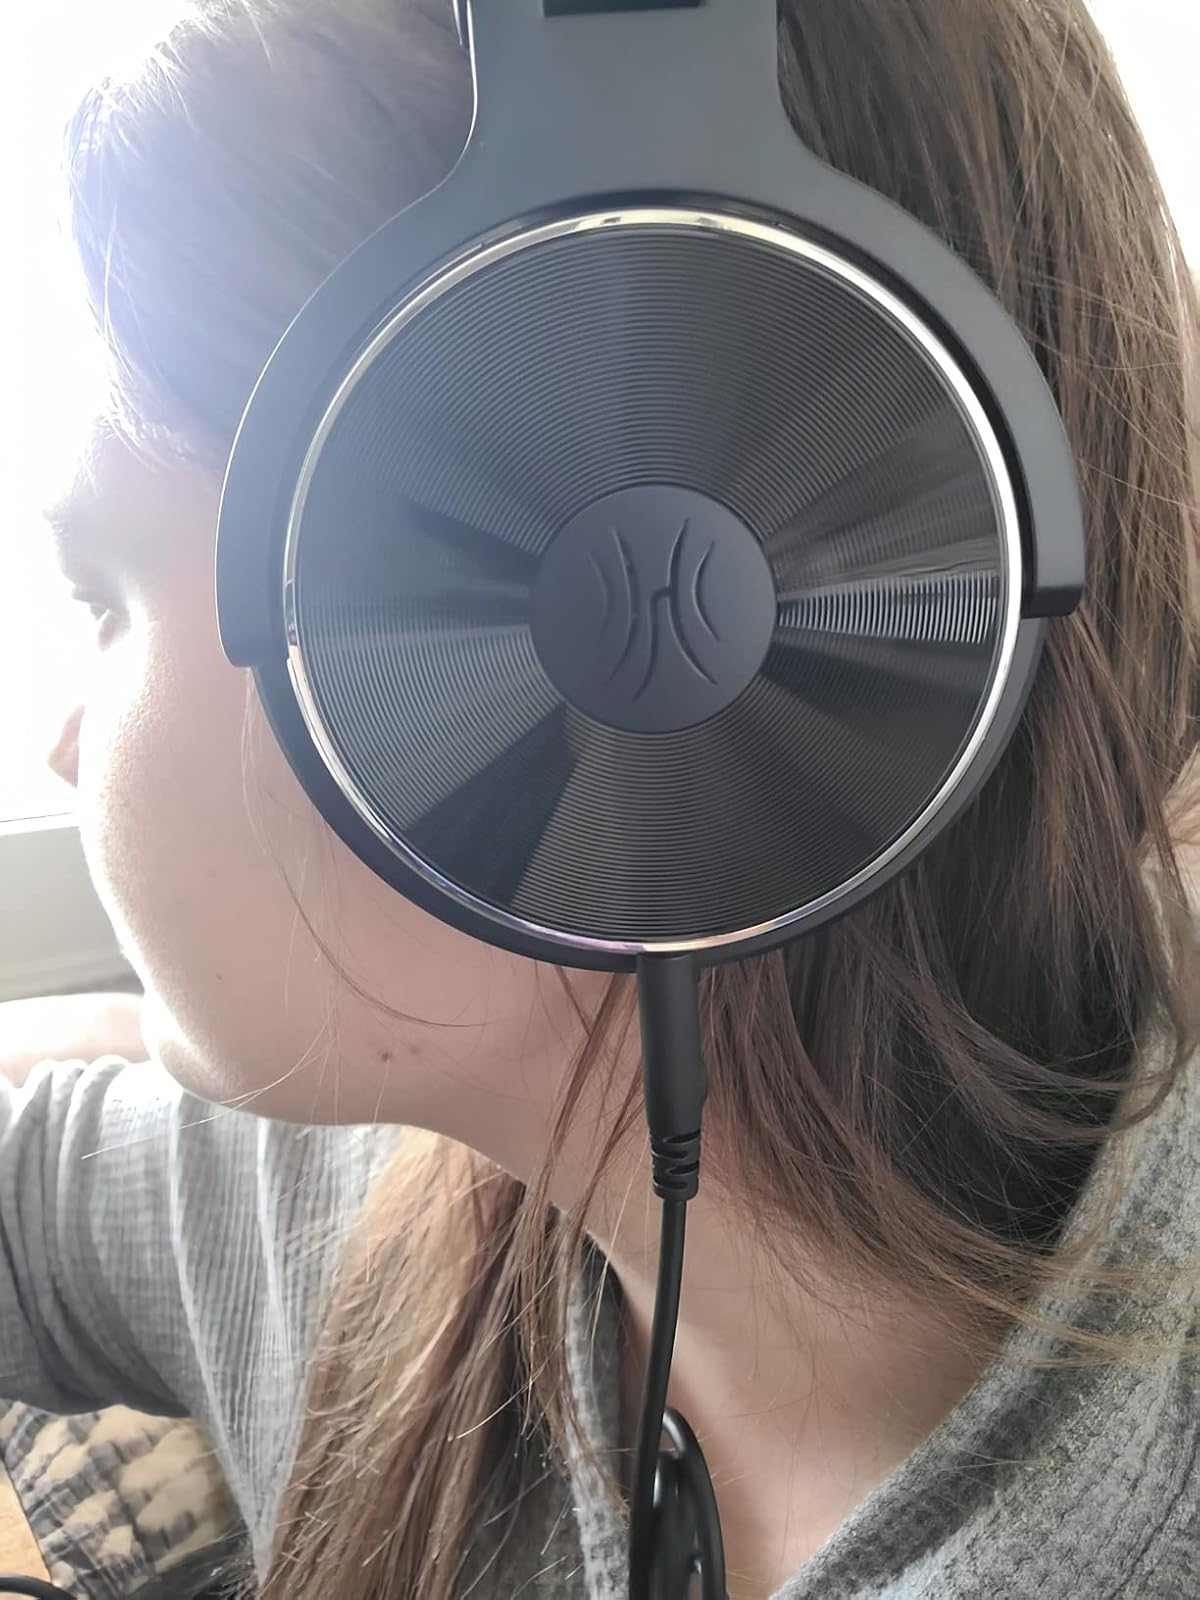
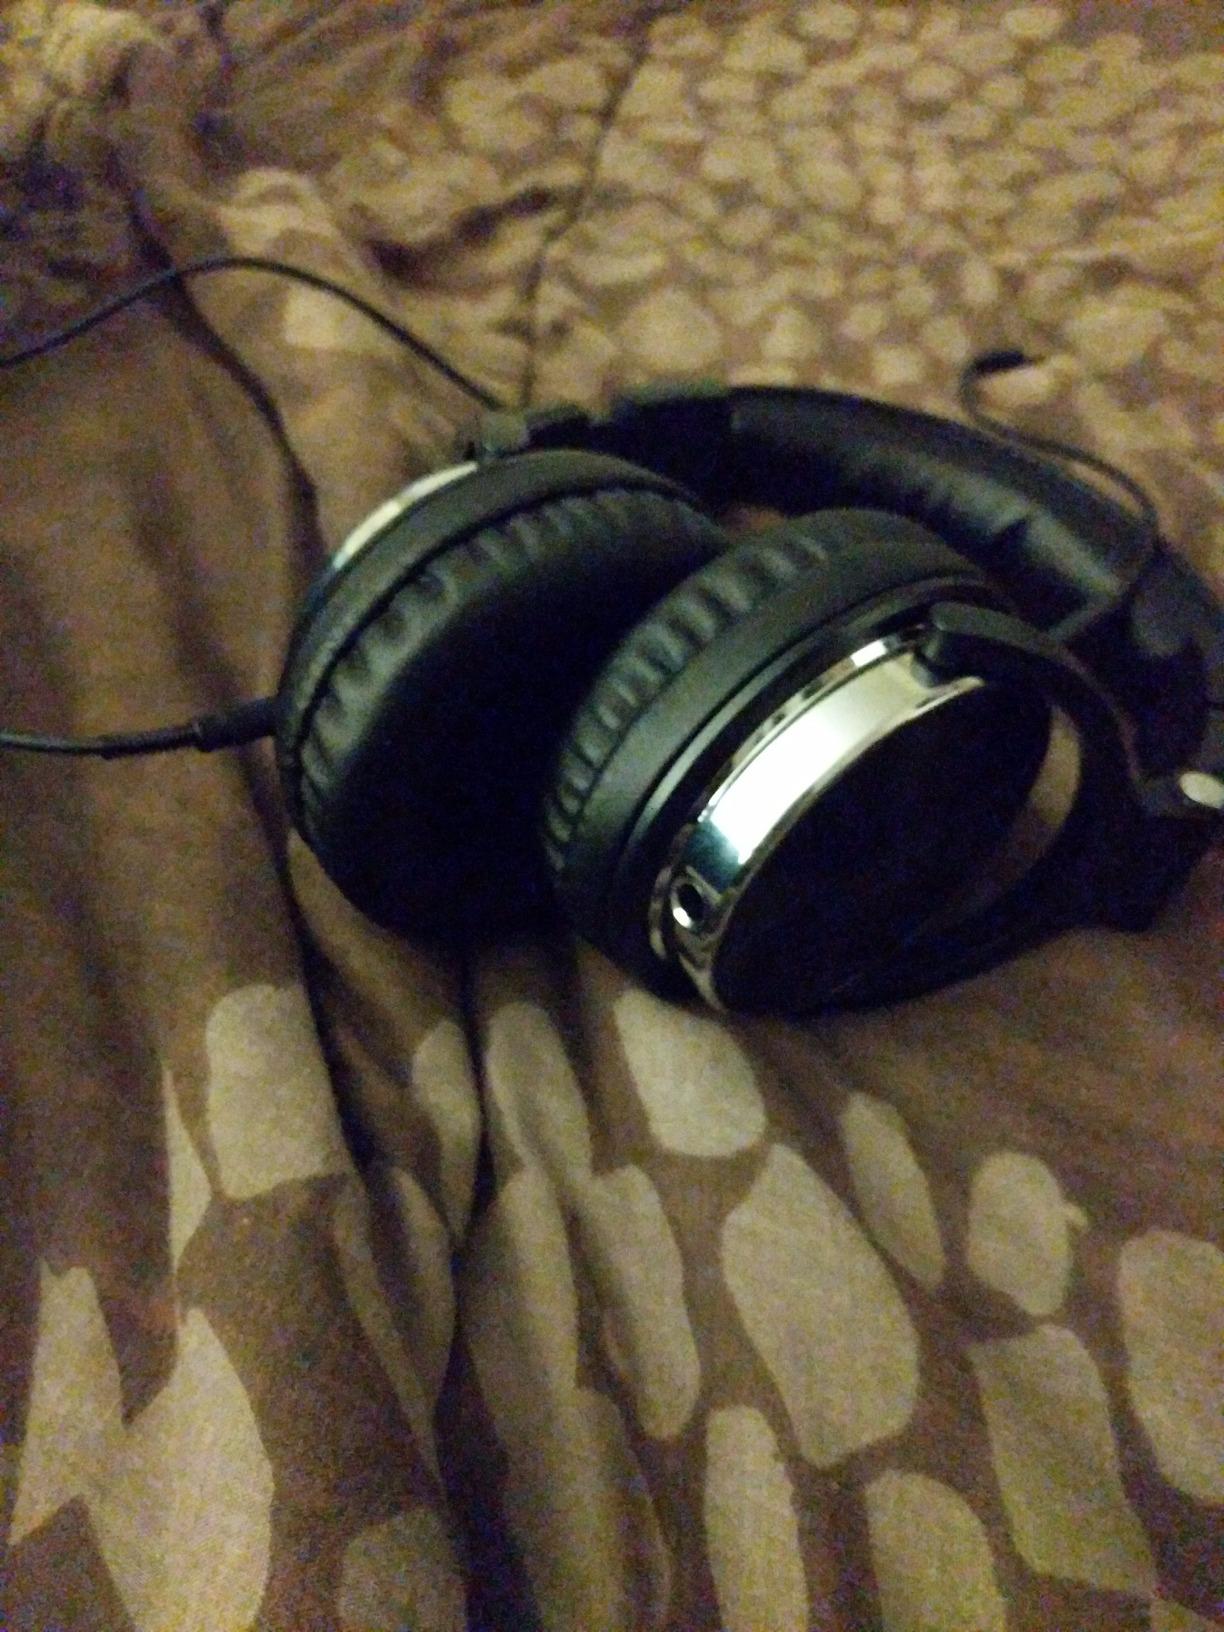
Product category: headphones
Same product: yes